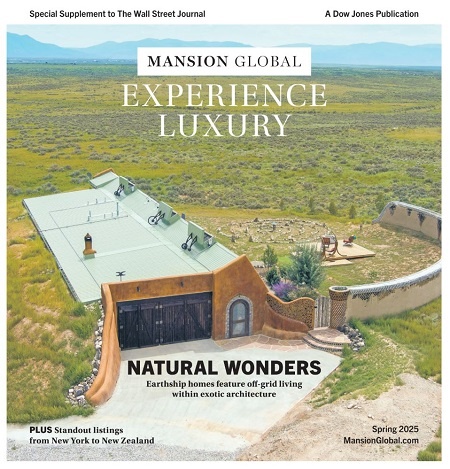
Natural Wonders | Mansion Global, Spring 2025
Experience Luxury is a newsprint tabloid Special Supplement to The Wall Street Journal from Mansion Global, a Barron's Group publication. On the Cover: Natural Wonders - Earthship homes feature off-grid living within exotic architecture Inside : Standout listings from New York to New Zealand Published : April 12, 2025
Brand: Barron's
Category: Media > Magazines & Newspapers > Newspapers > National Newspapers